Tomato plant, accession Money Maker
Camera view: tilt-top (135 deg); turntable rotation: 210 degrees
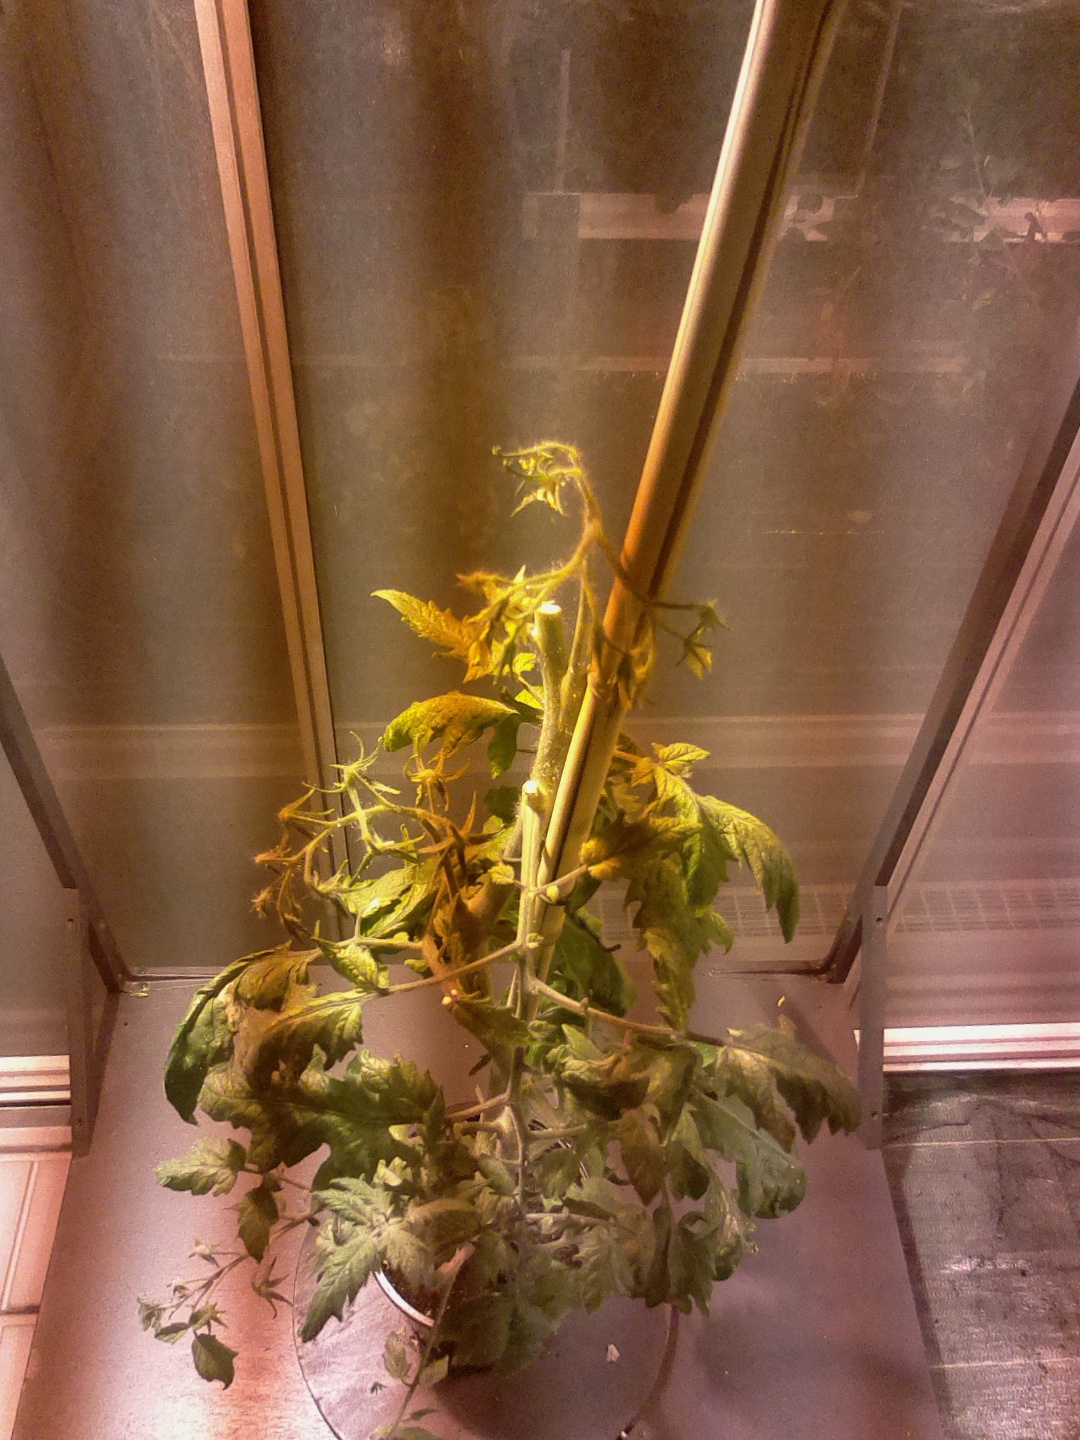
BBCH growth stage 74: 40%-50% of final fruit size